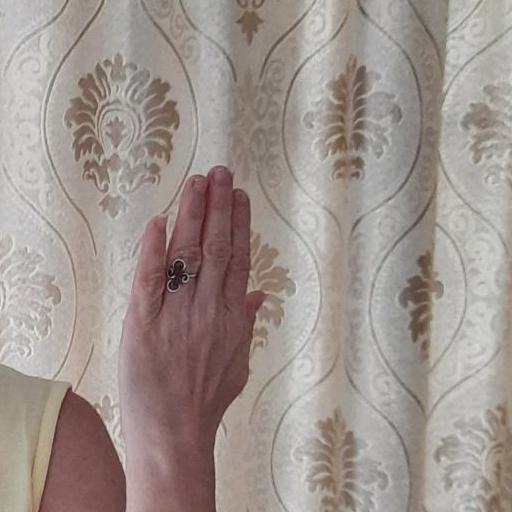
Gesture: stop_inverted